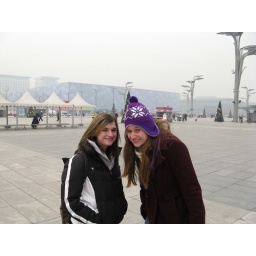
The girls in front of the water cube.